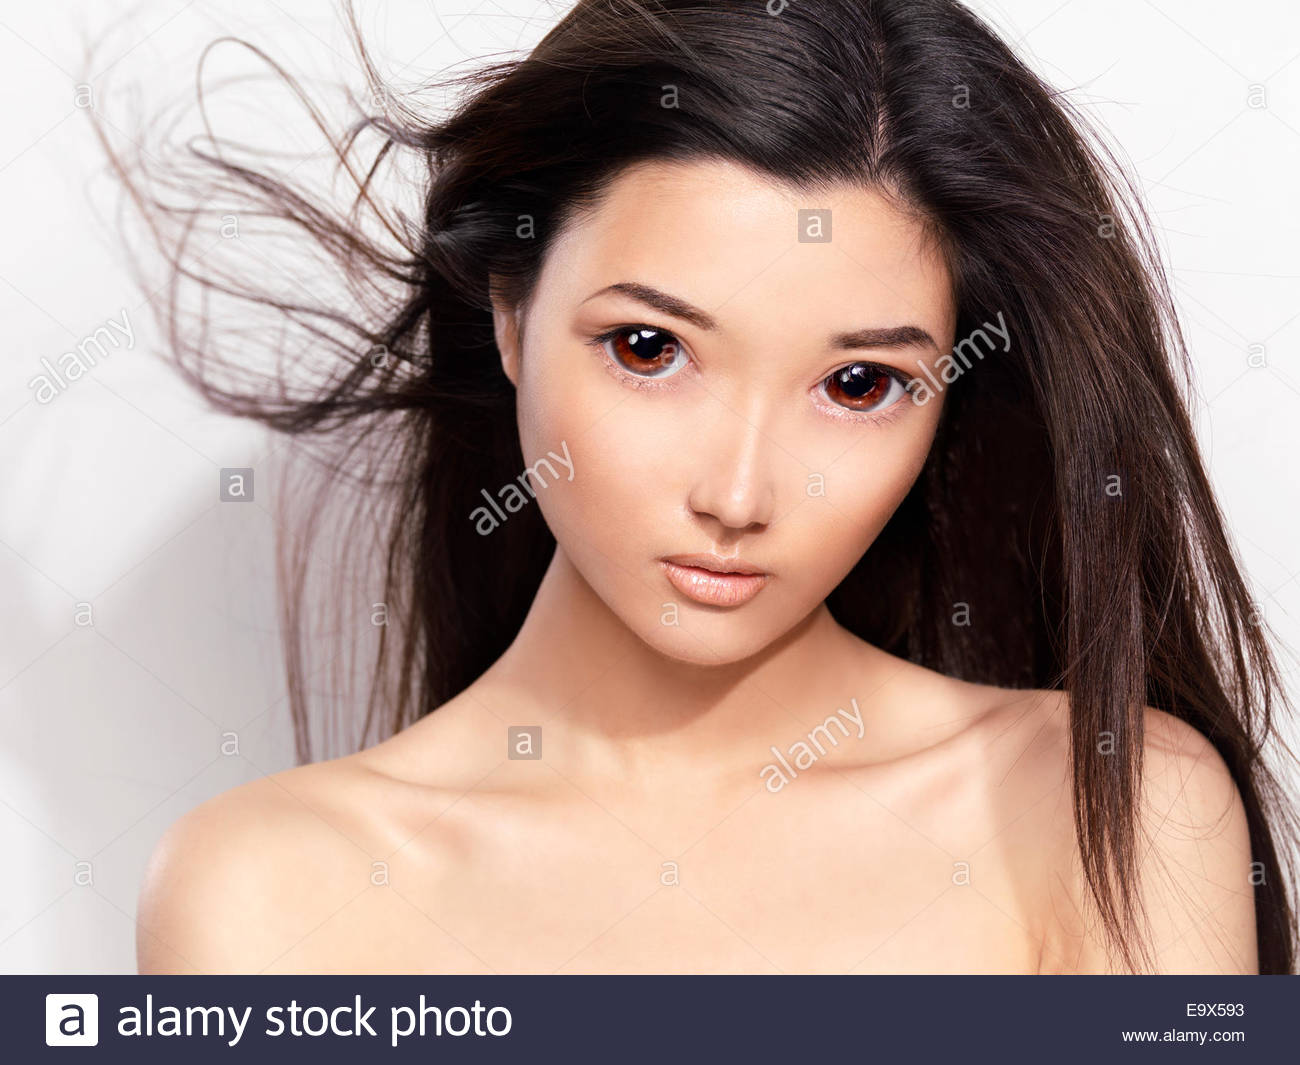
Label: Colored